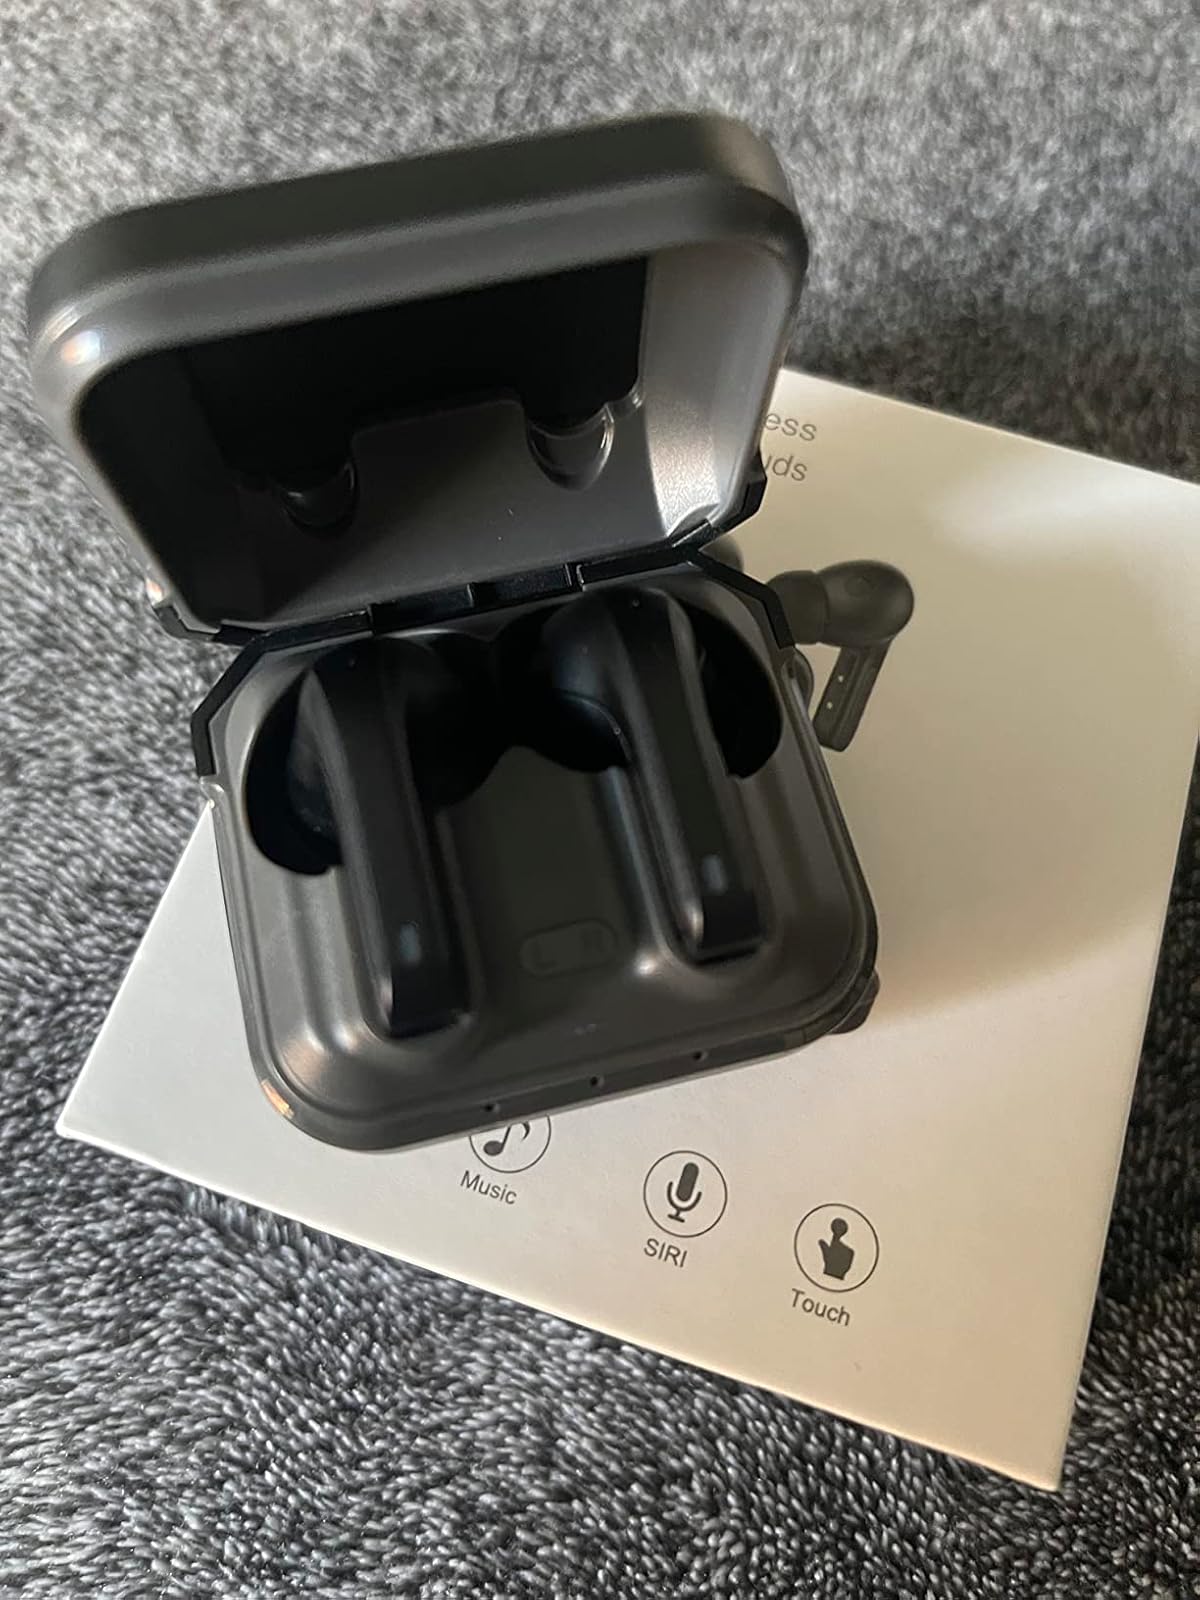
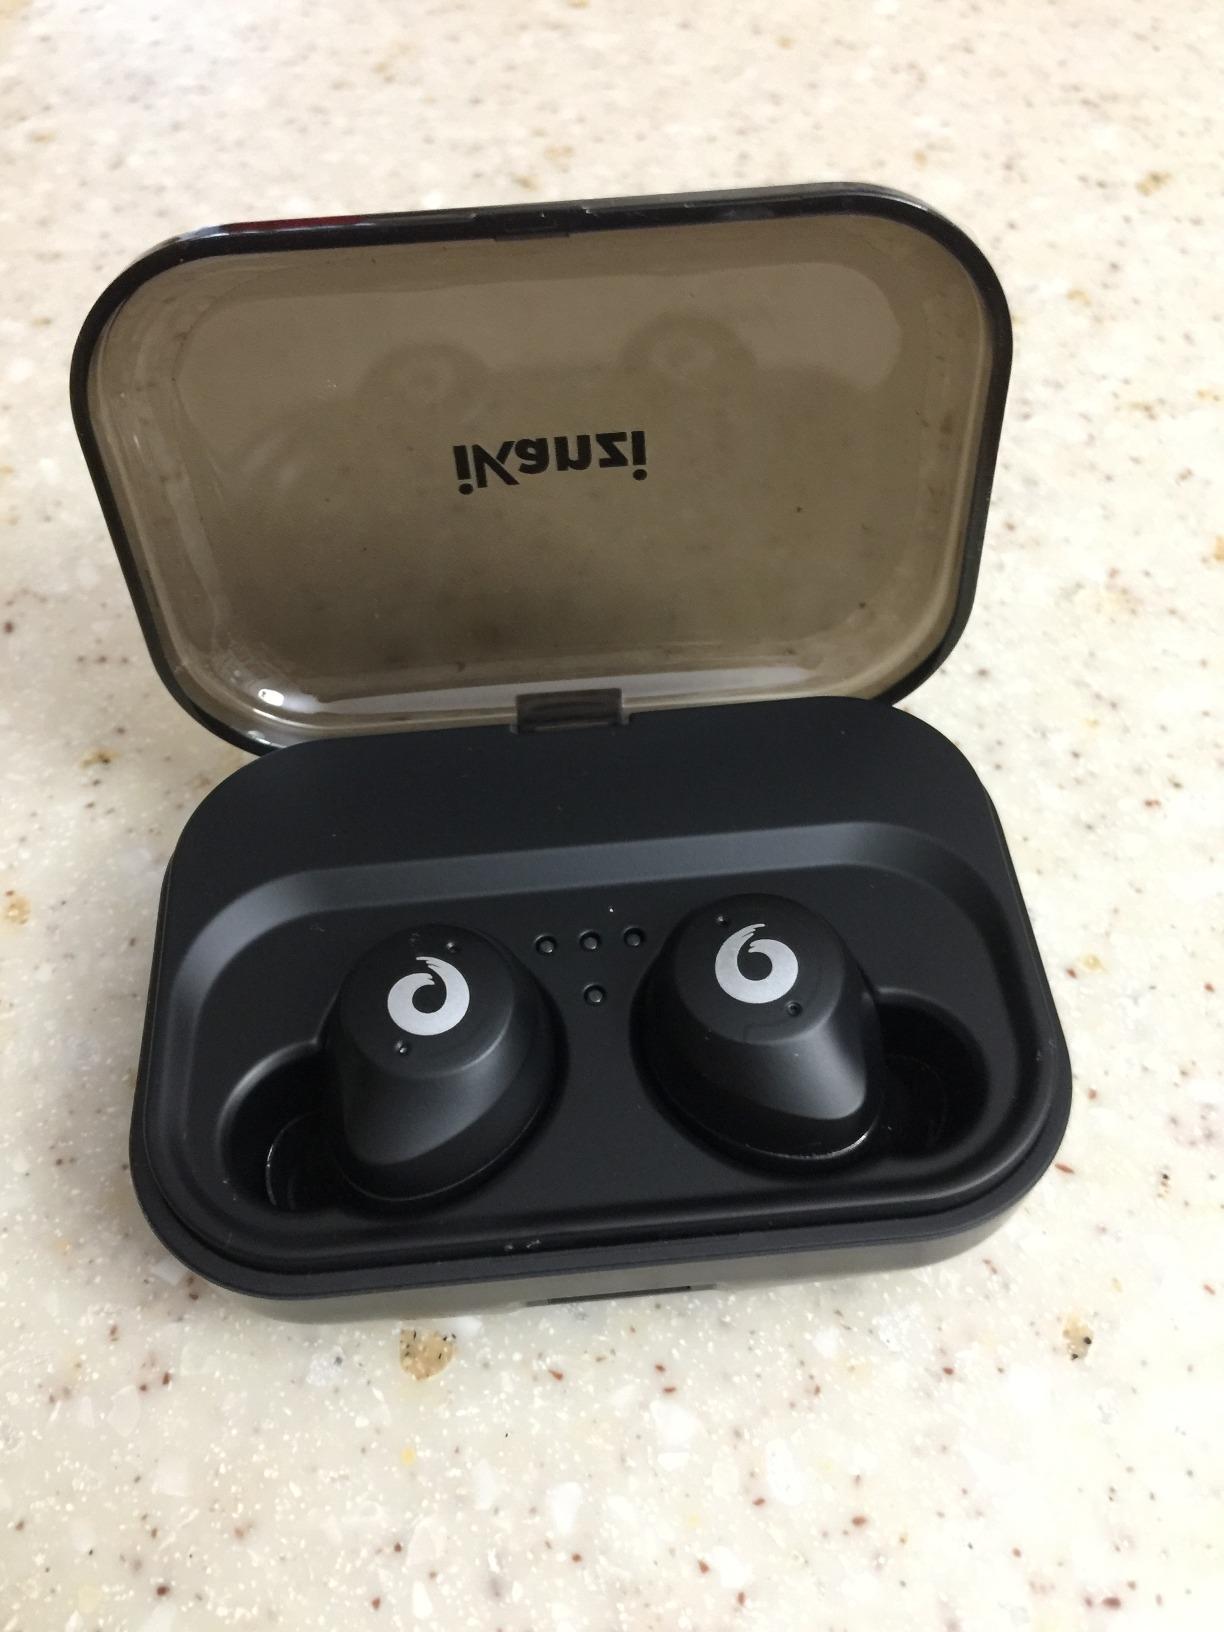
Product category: earbuds
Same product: no